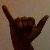
The image shows a hand gesture representing the letter 'Y' in Indian Sign Language.